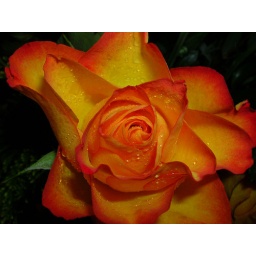
For those of you watching in black and white, the rose is playing in orange.